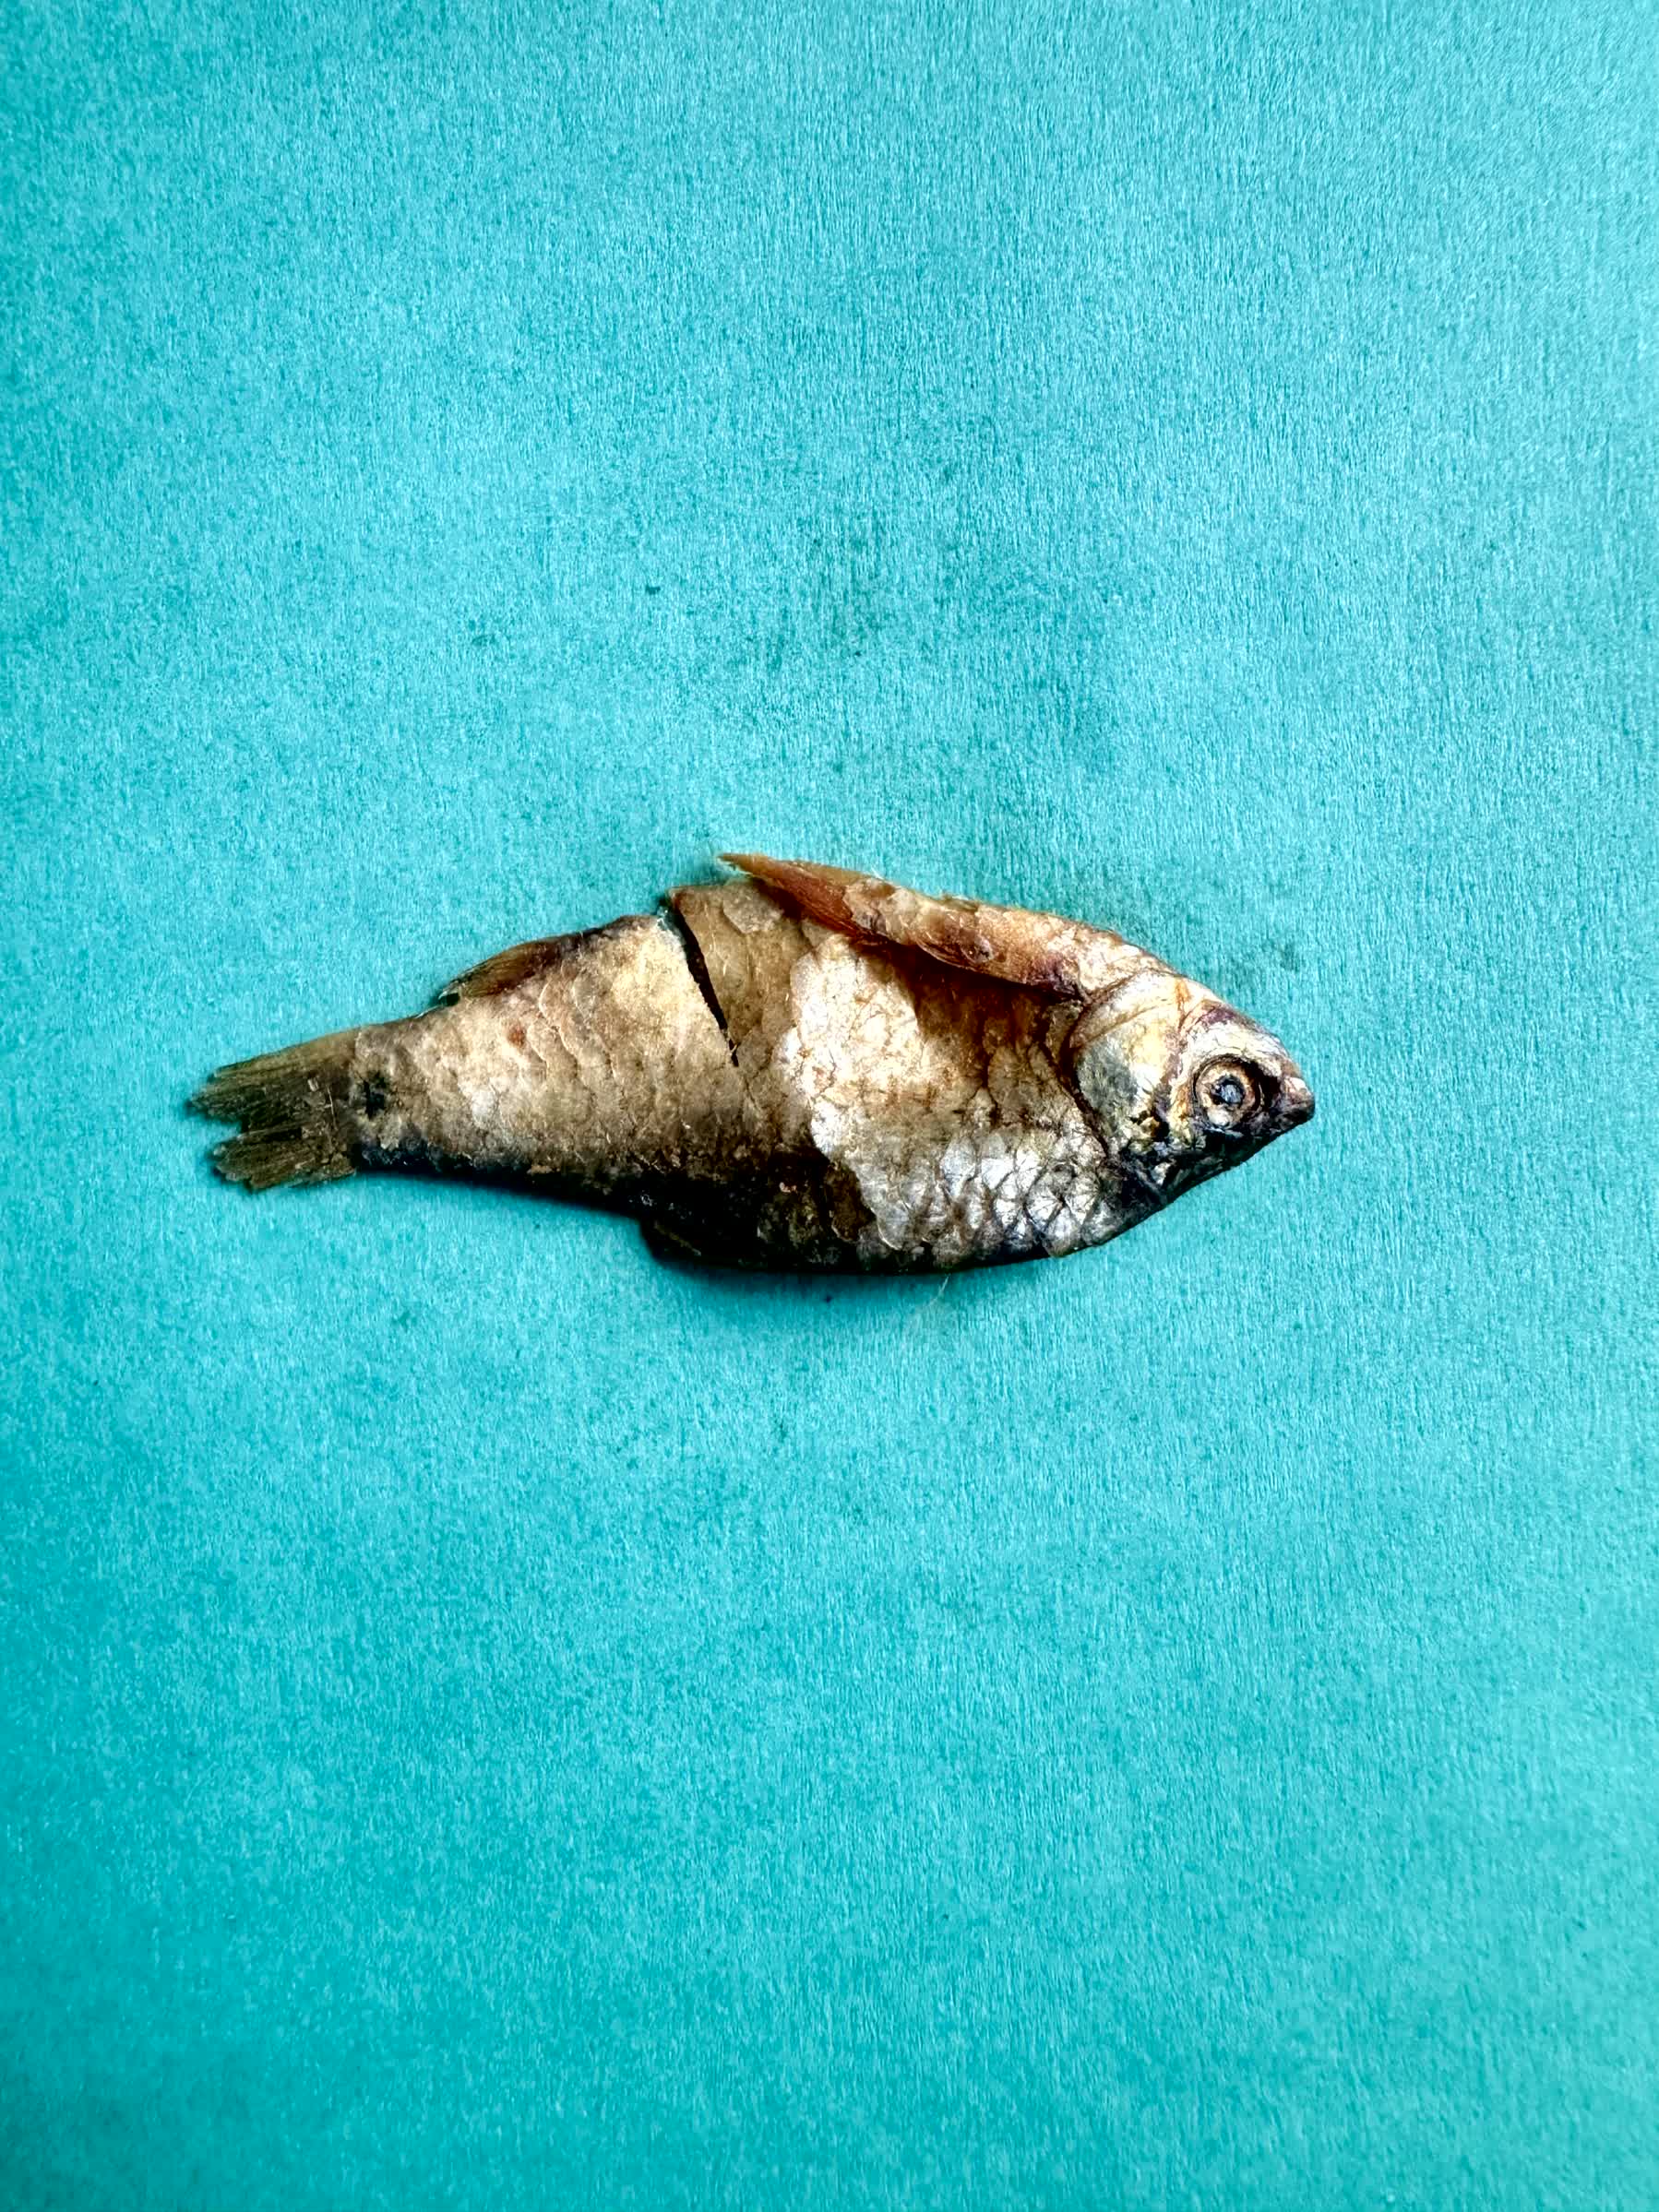
Species: puti chepa